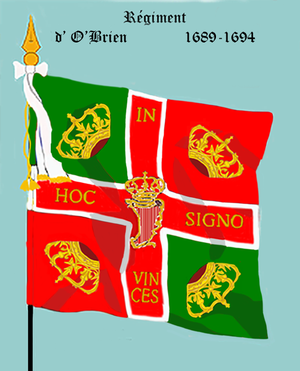
Cet article présente et étudie les drapeaux et uniformes des régiments étrangers au service de l'Ancien Régime au XVIIIᵉ siècle. À cette époque de l'Histoire de France, les armées du Royaume de France ont eu régulièrement recours à des troupes recrutées à l'étranger. Si les suisses sont les plus connues, de nombreuses autres formations peuvent être comptées.
Le régiment de d'O'Brien est un régiment français de l'Ancien Régime incorporé dans la Brigade irlandaise.